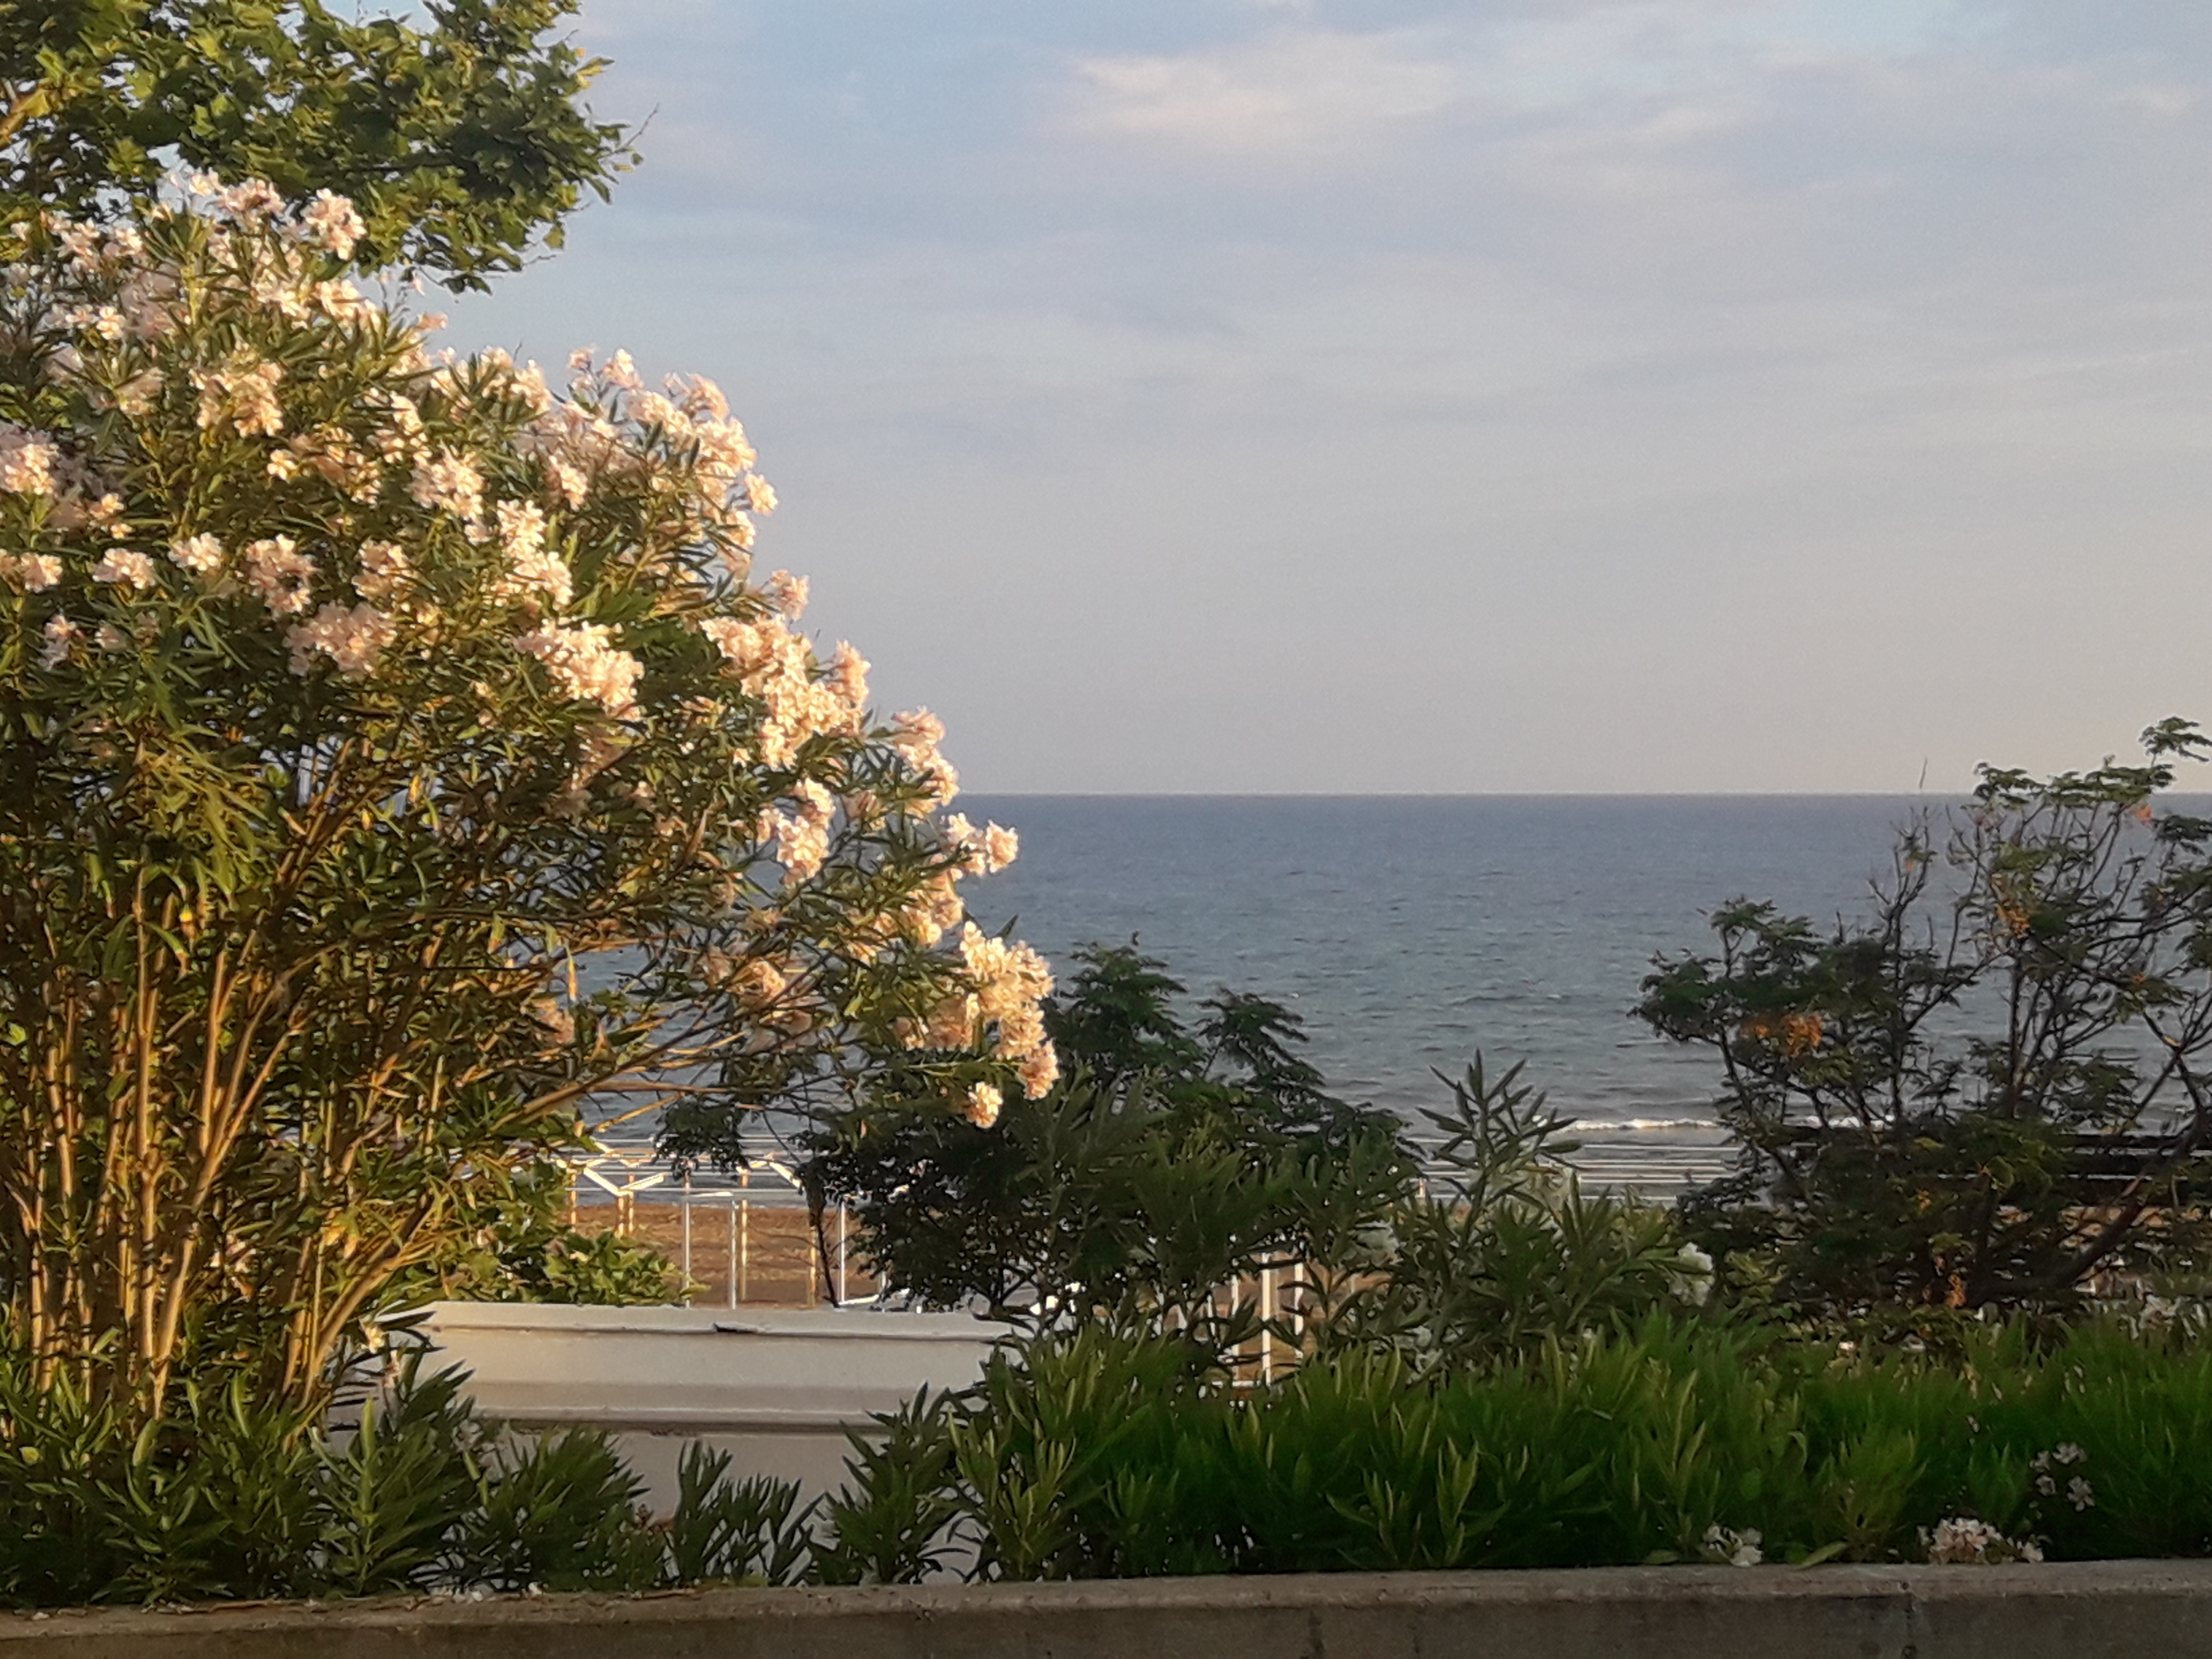
natural, sky, tree, cloud, property, spring, wilderness, morning, plant, botany, woody plant, real estate, sea, house, flower, summer, vacation, ocean, home, mountain, neighbourhood, architecture, road, horizon, shrub, meteorological phenomenon, residential area, city, tourism, coast